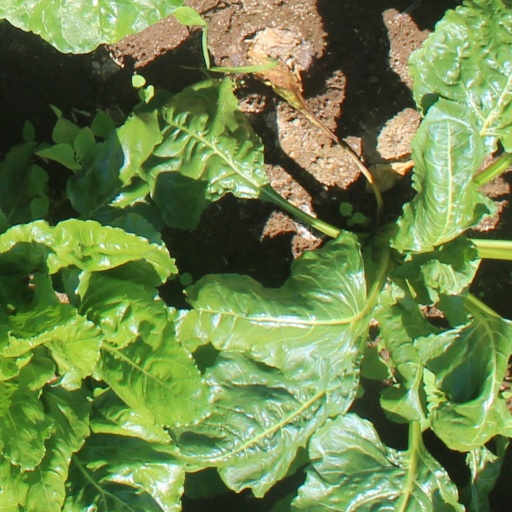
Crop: sugar beet